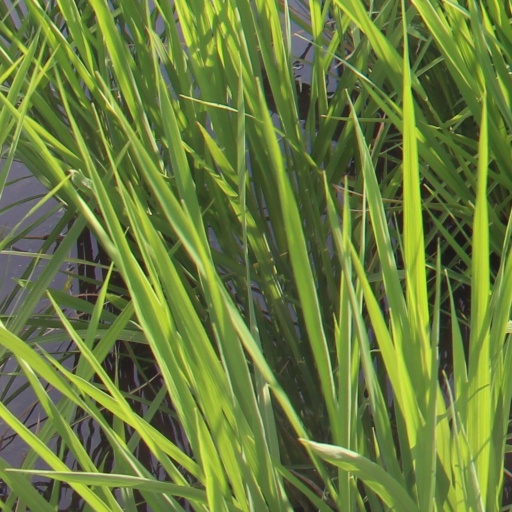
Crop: rice